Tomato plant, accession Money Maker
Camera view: vertical (180 deg); turntable rotation: 270 degrees
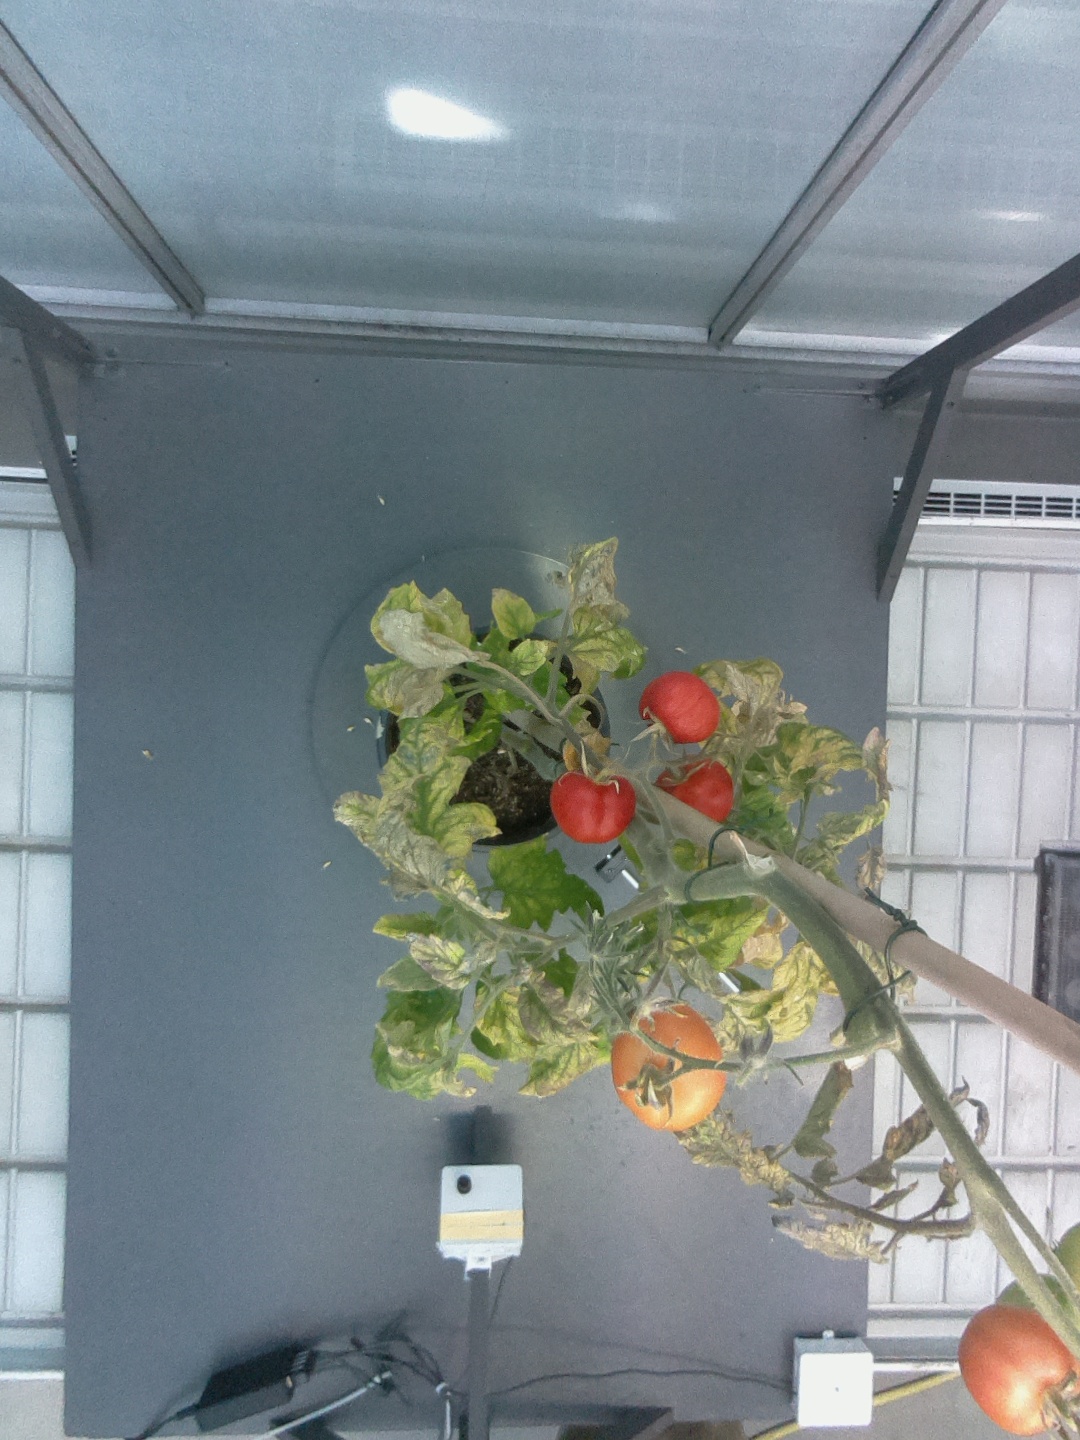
BBCH growth stage 85: 50%-60% of fruits show typical fully ripe color